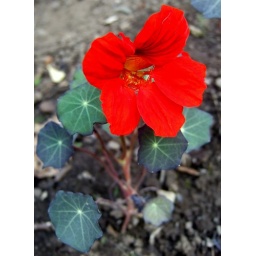
Photo 47 in my 365 day challenge. A red flower in our Northenden garden.